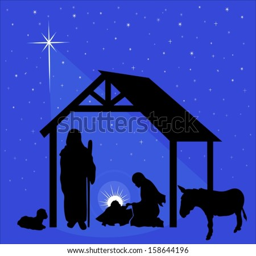
illustration of the traditional nativity scene , black silhouettes on a dark blue background with stars .